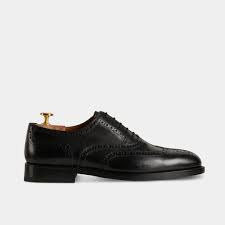
Label: Brogue